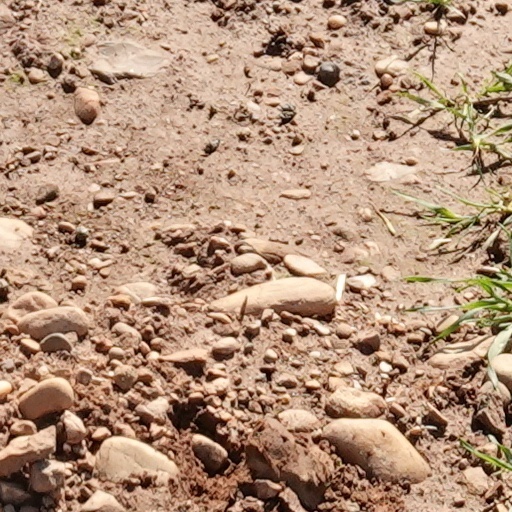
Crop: wheat